Coal Run (Shamokin Creek tributary)

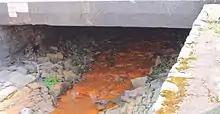
Coal Run looking upstream as it emerges from underground

The elevation near the mouth of Coal Run is above sea level. The elevation of the stream's source is between above sea level.